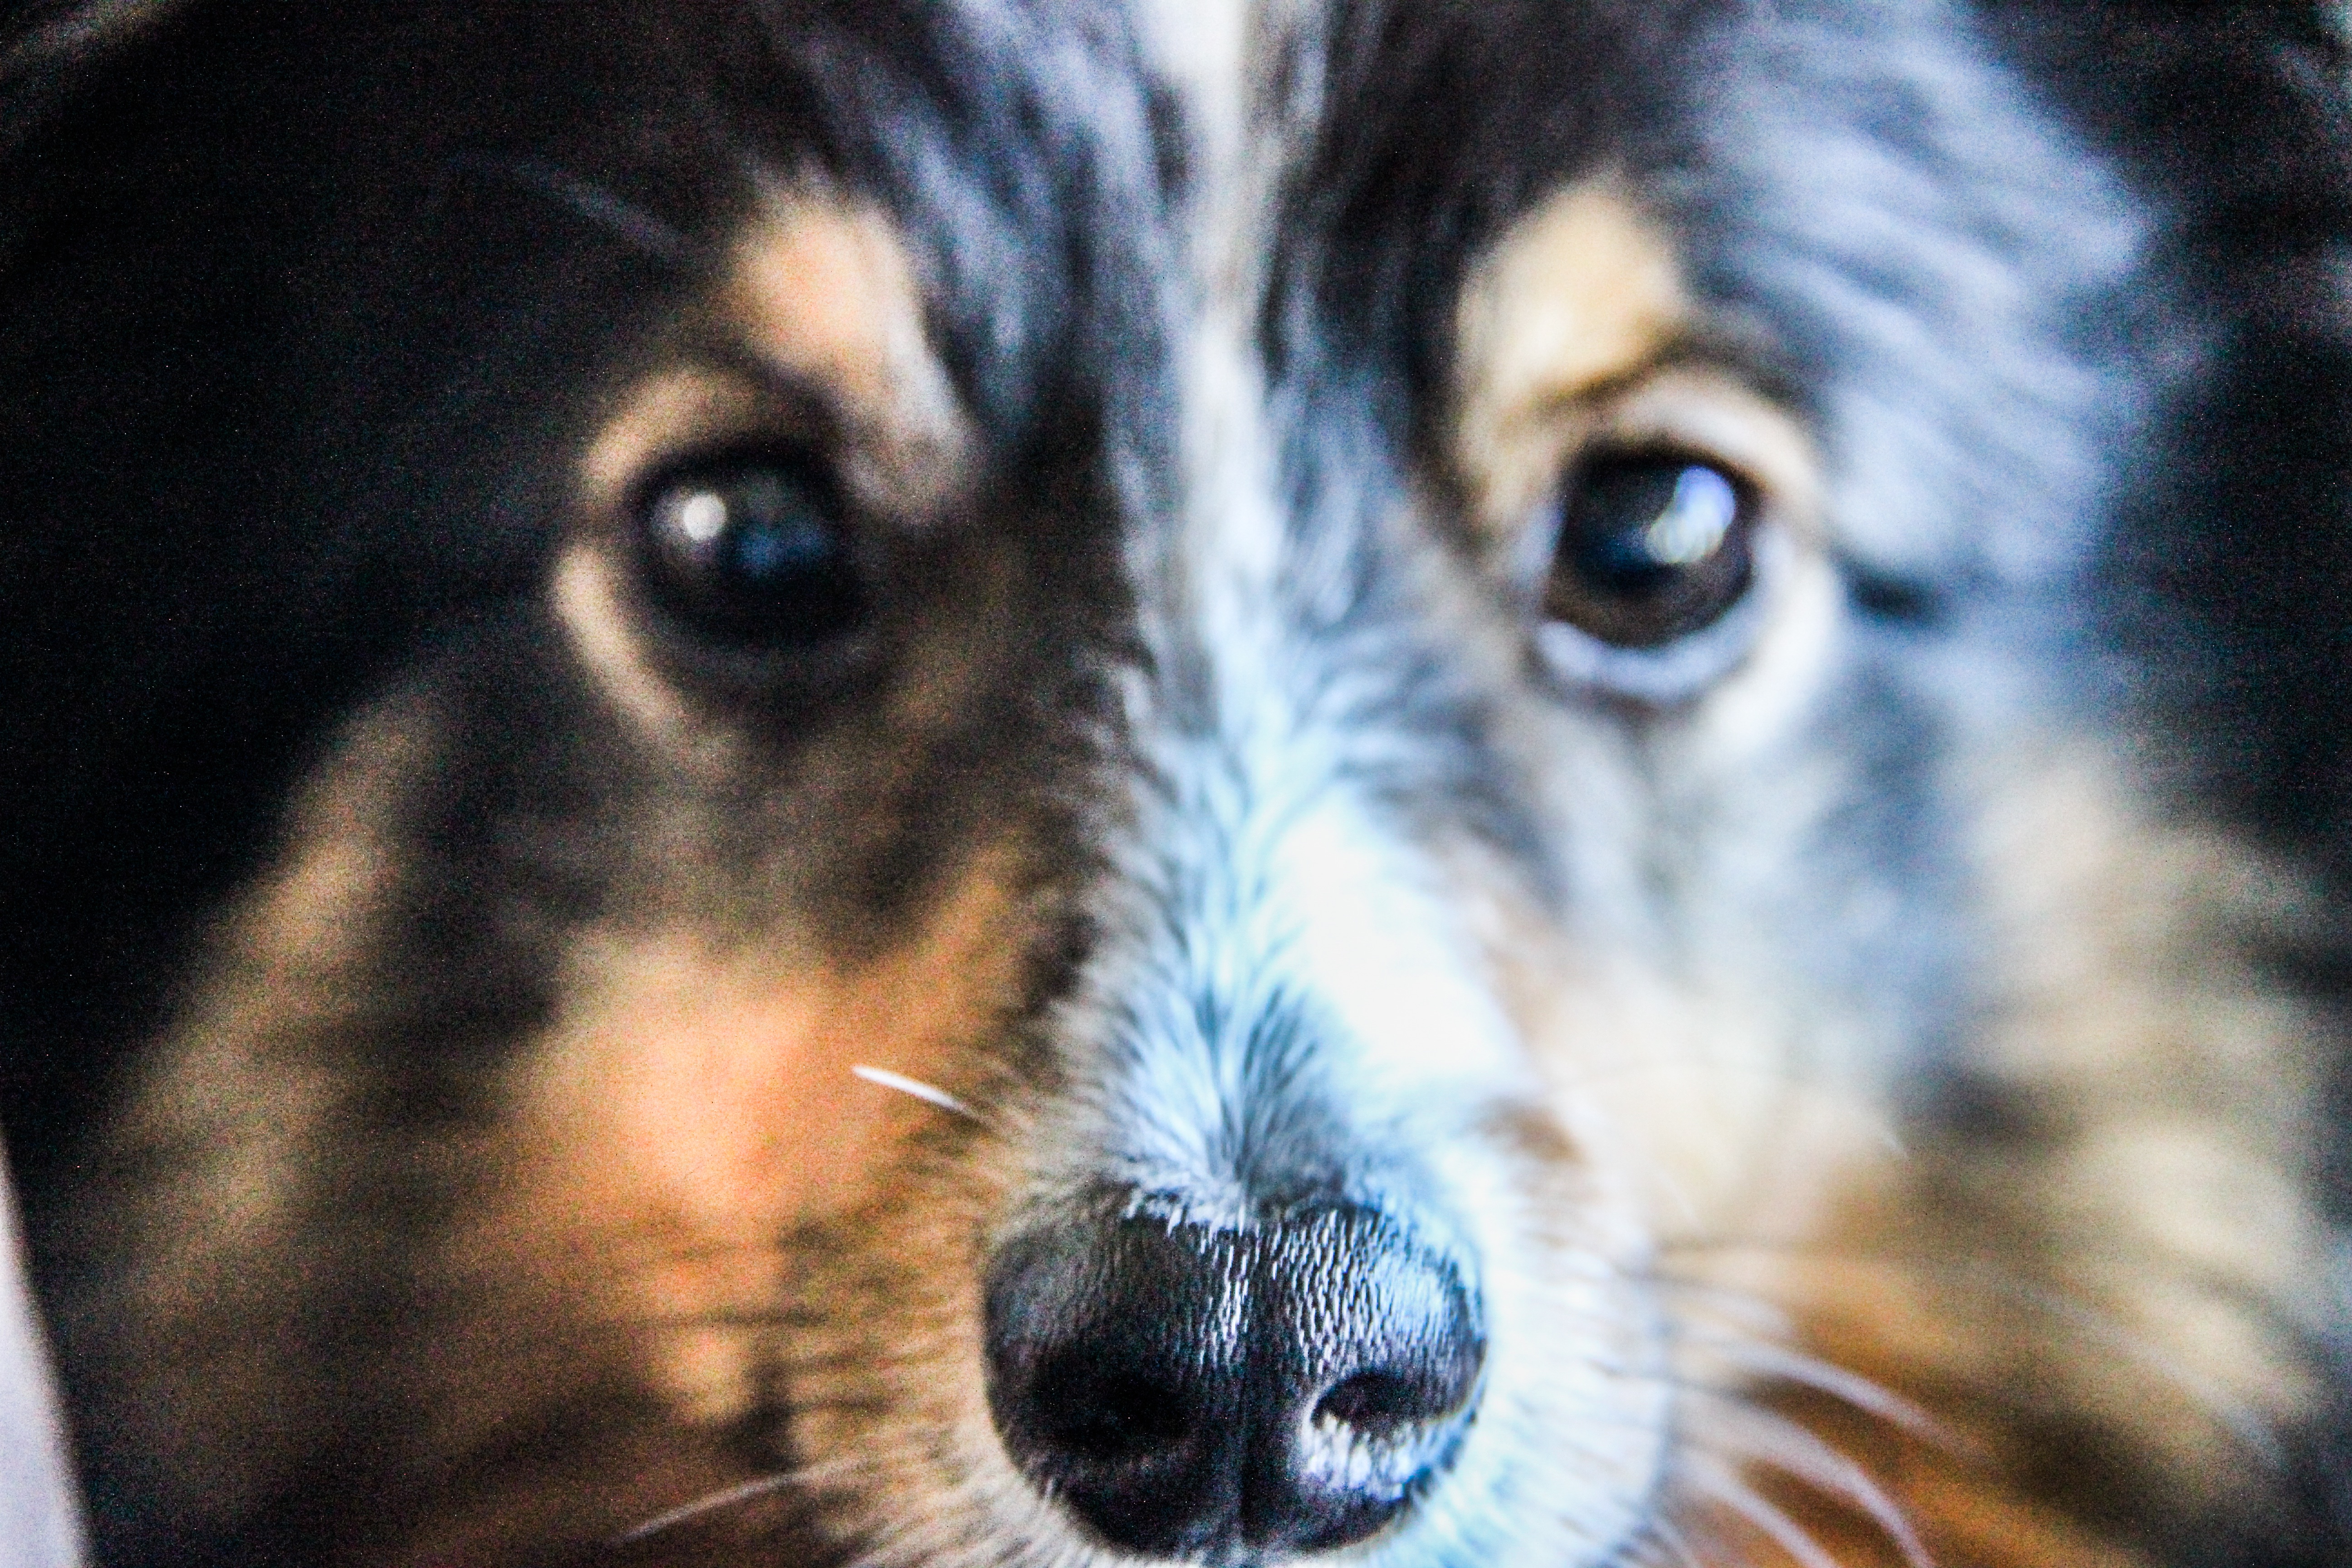
puppy, dog, mammal, close up, nose, snout, vertebrate, dog breed, animal shelter, street dog, dog like mammal, dog breed group